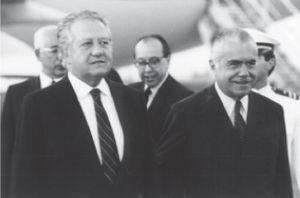
Mário Soares [ˈmaɾiu suˈaɾɨʃ ], né le 7 décembre 1924 à Lisbonne et mort le 7 janvier 2017 dans la même ville, est un homme d'État portugais, président de la République portugaise de 1986 à 1996.